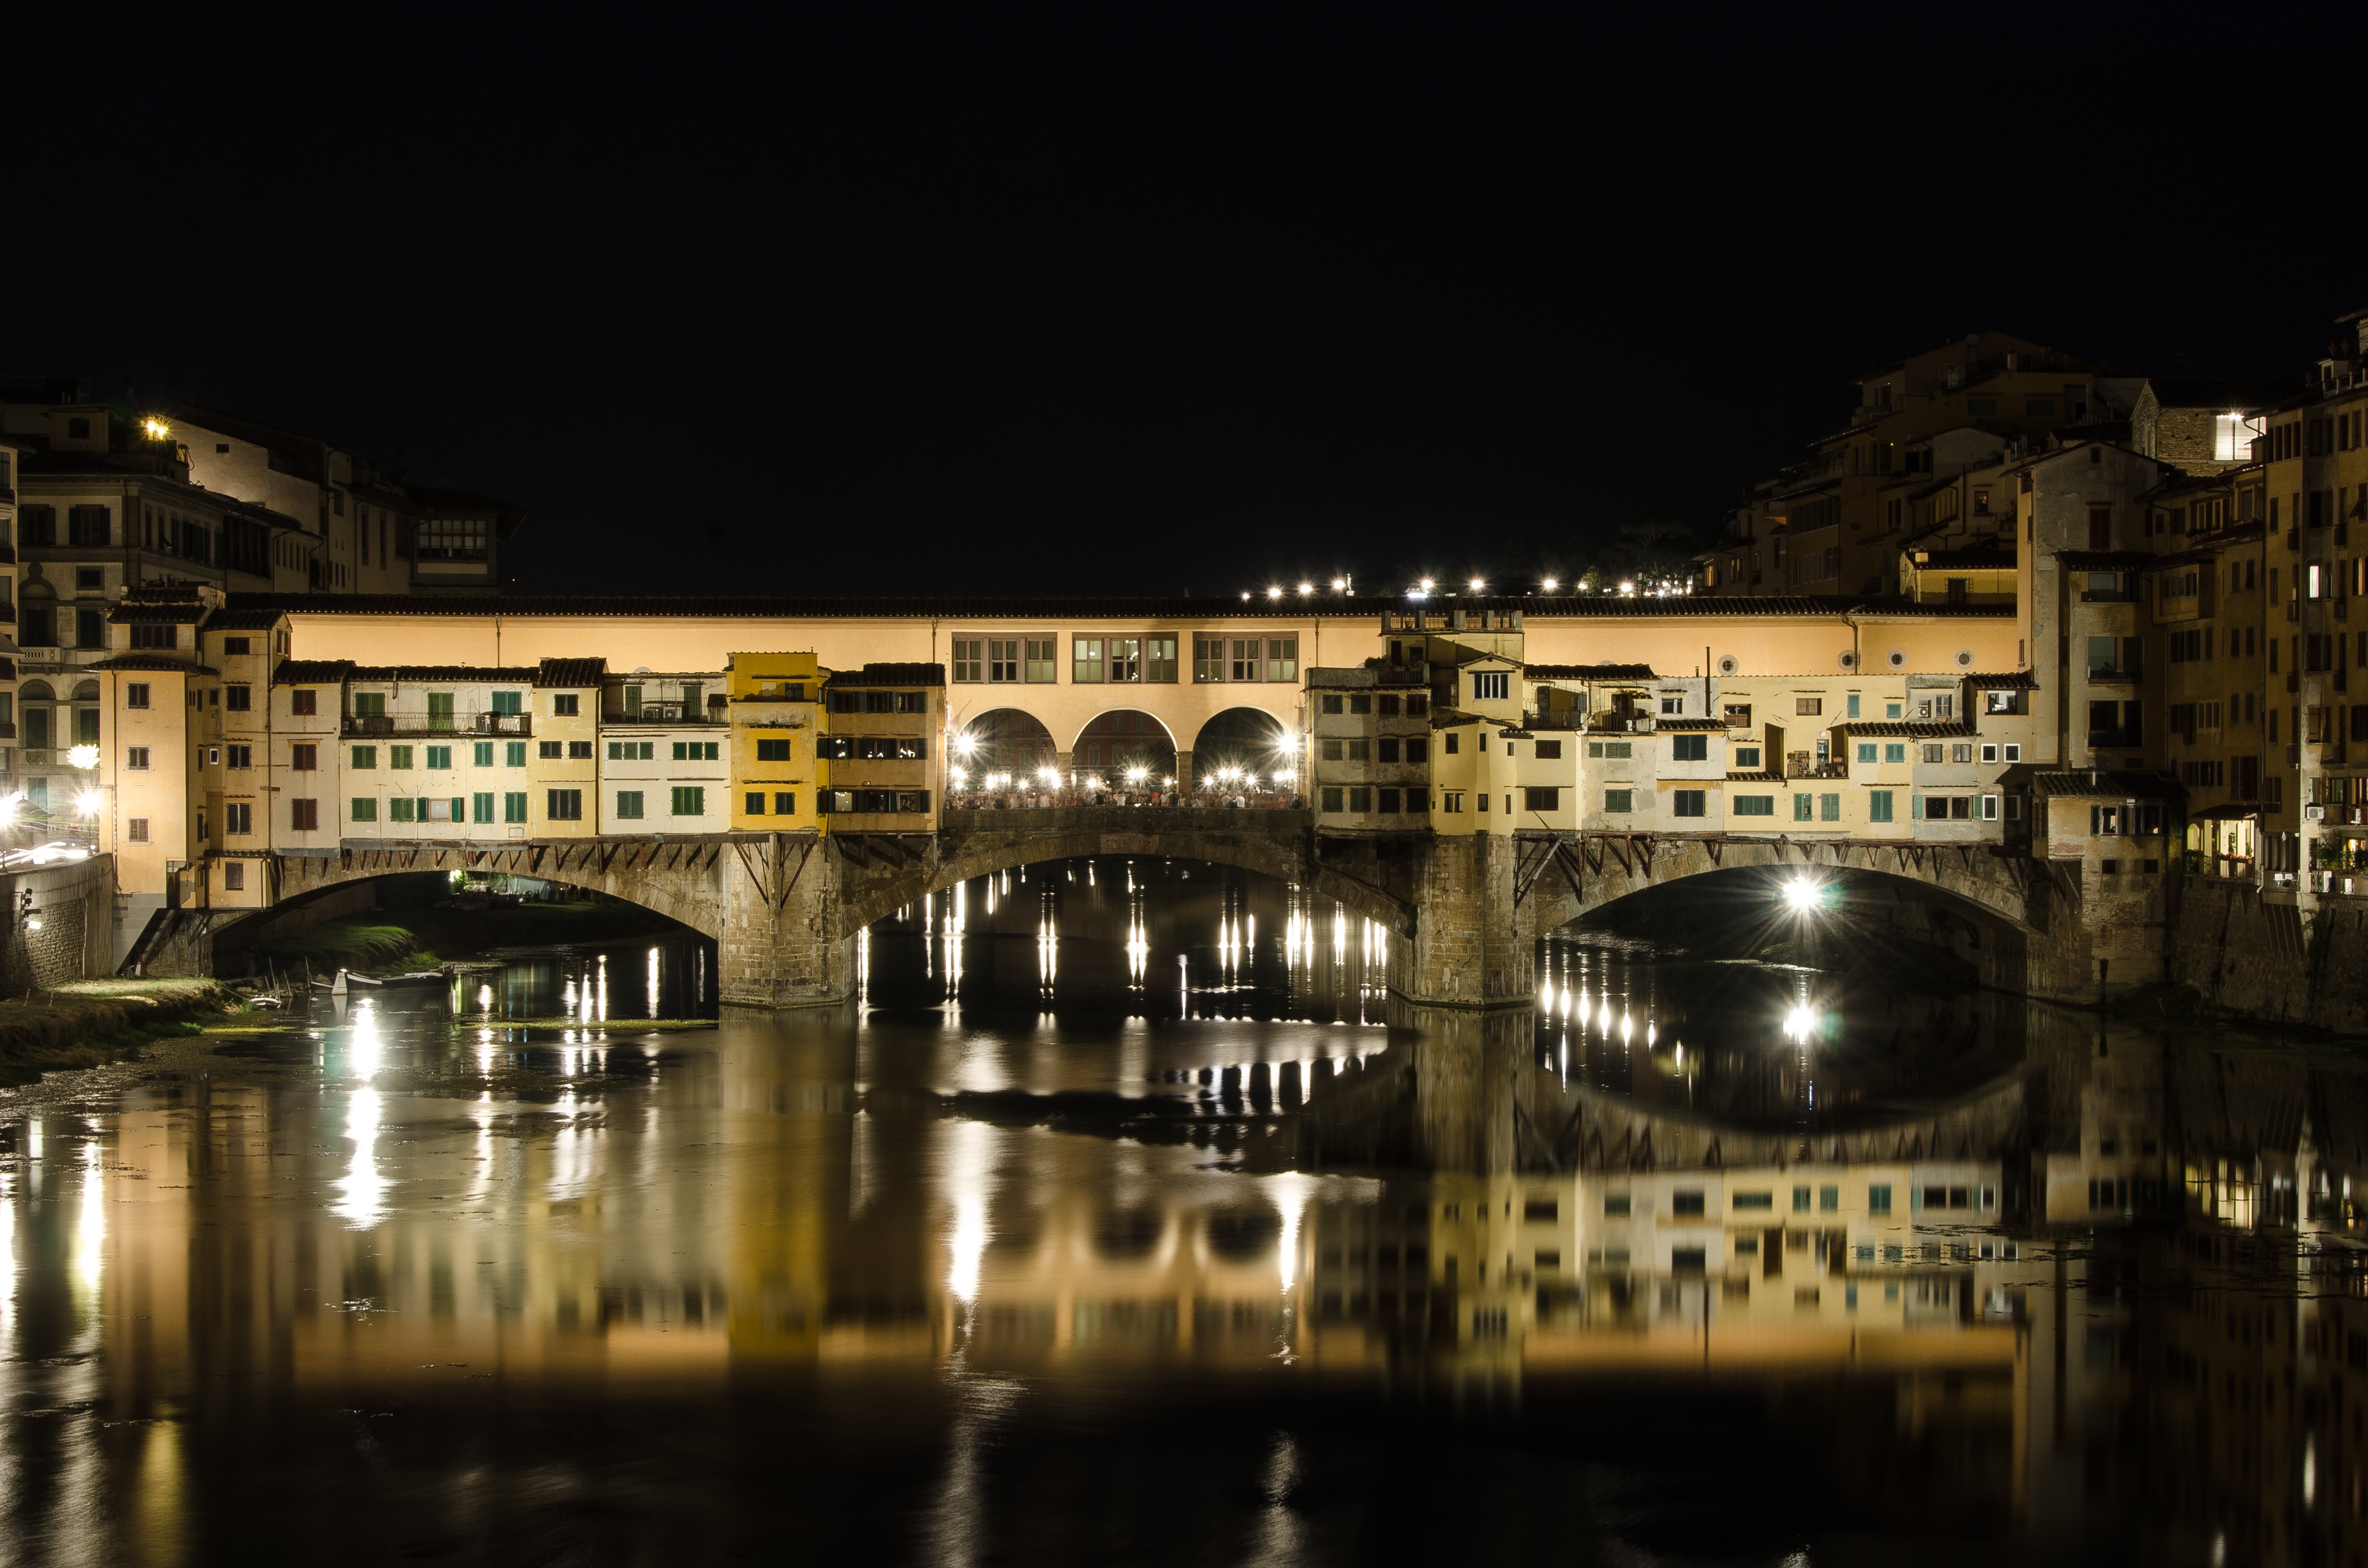
light, bridge, skyline, night, city, cityscape, downtown, dusk, evening, reflection, landmark, darkness, lighting, waterway, metropolis, urban area, human settlement